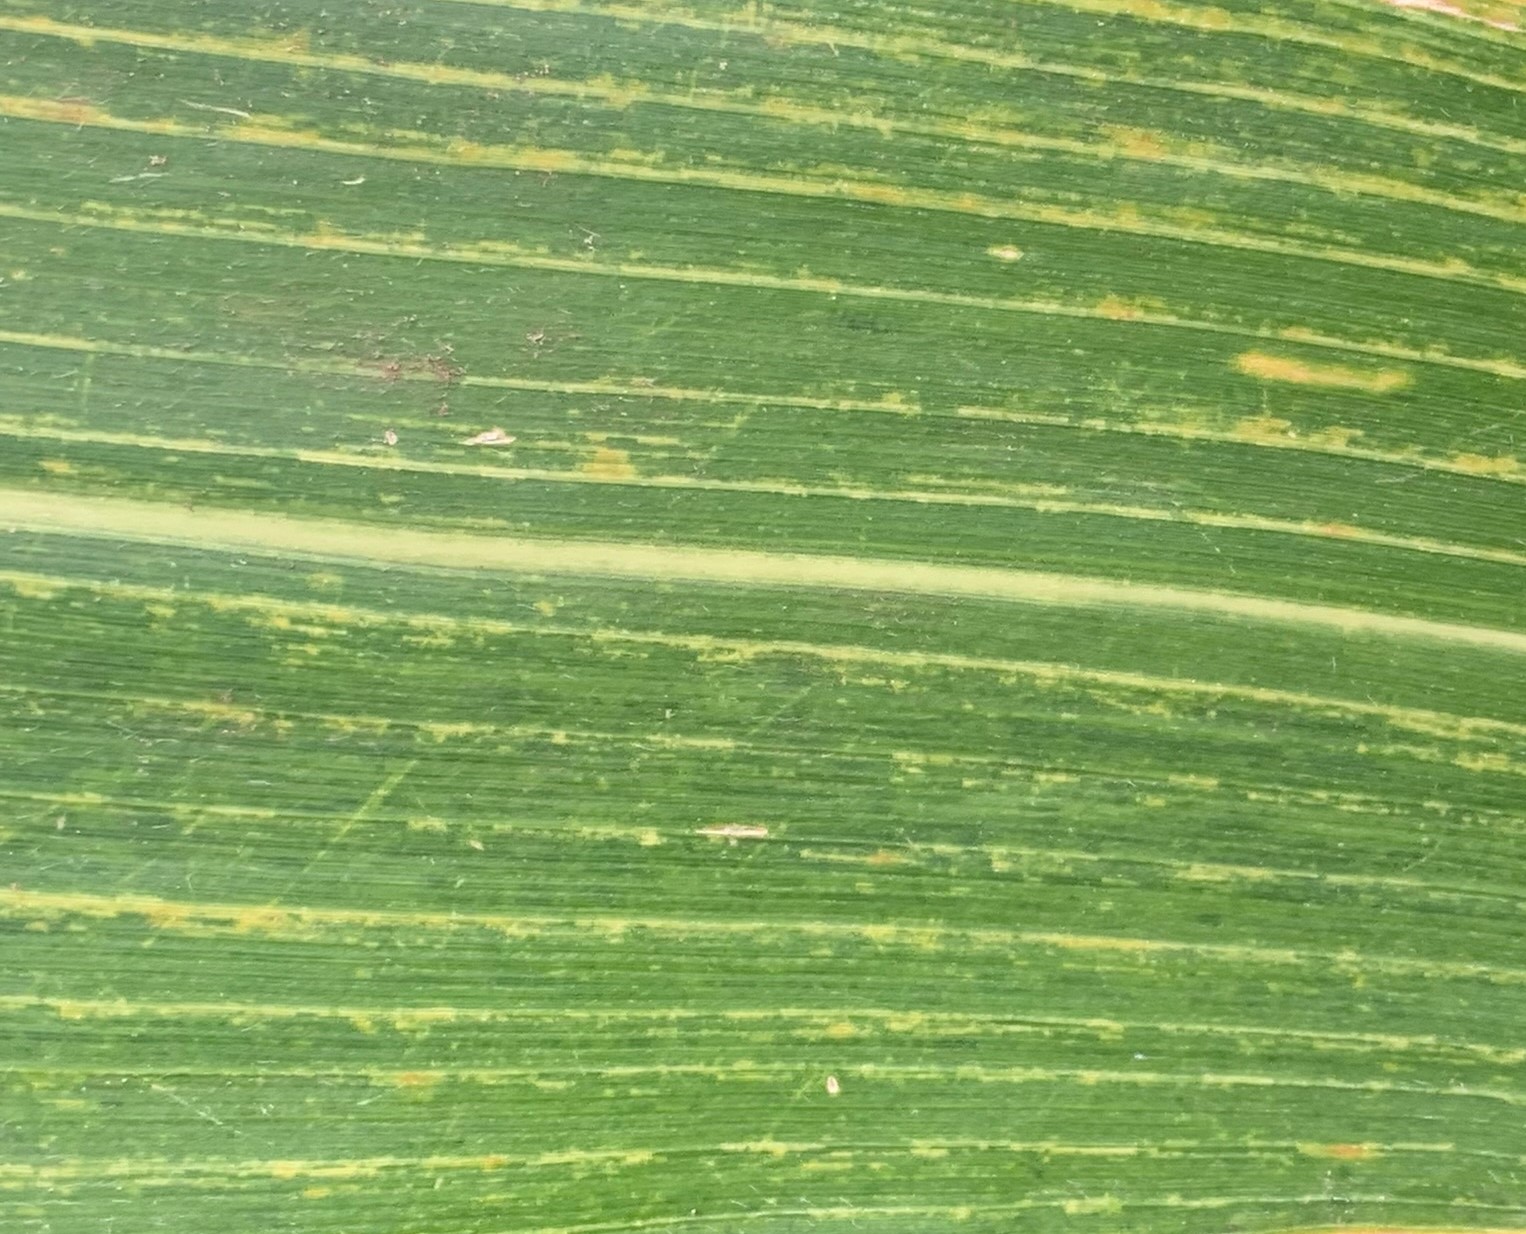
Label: MLN